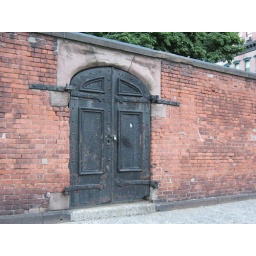
doors in the wall